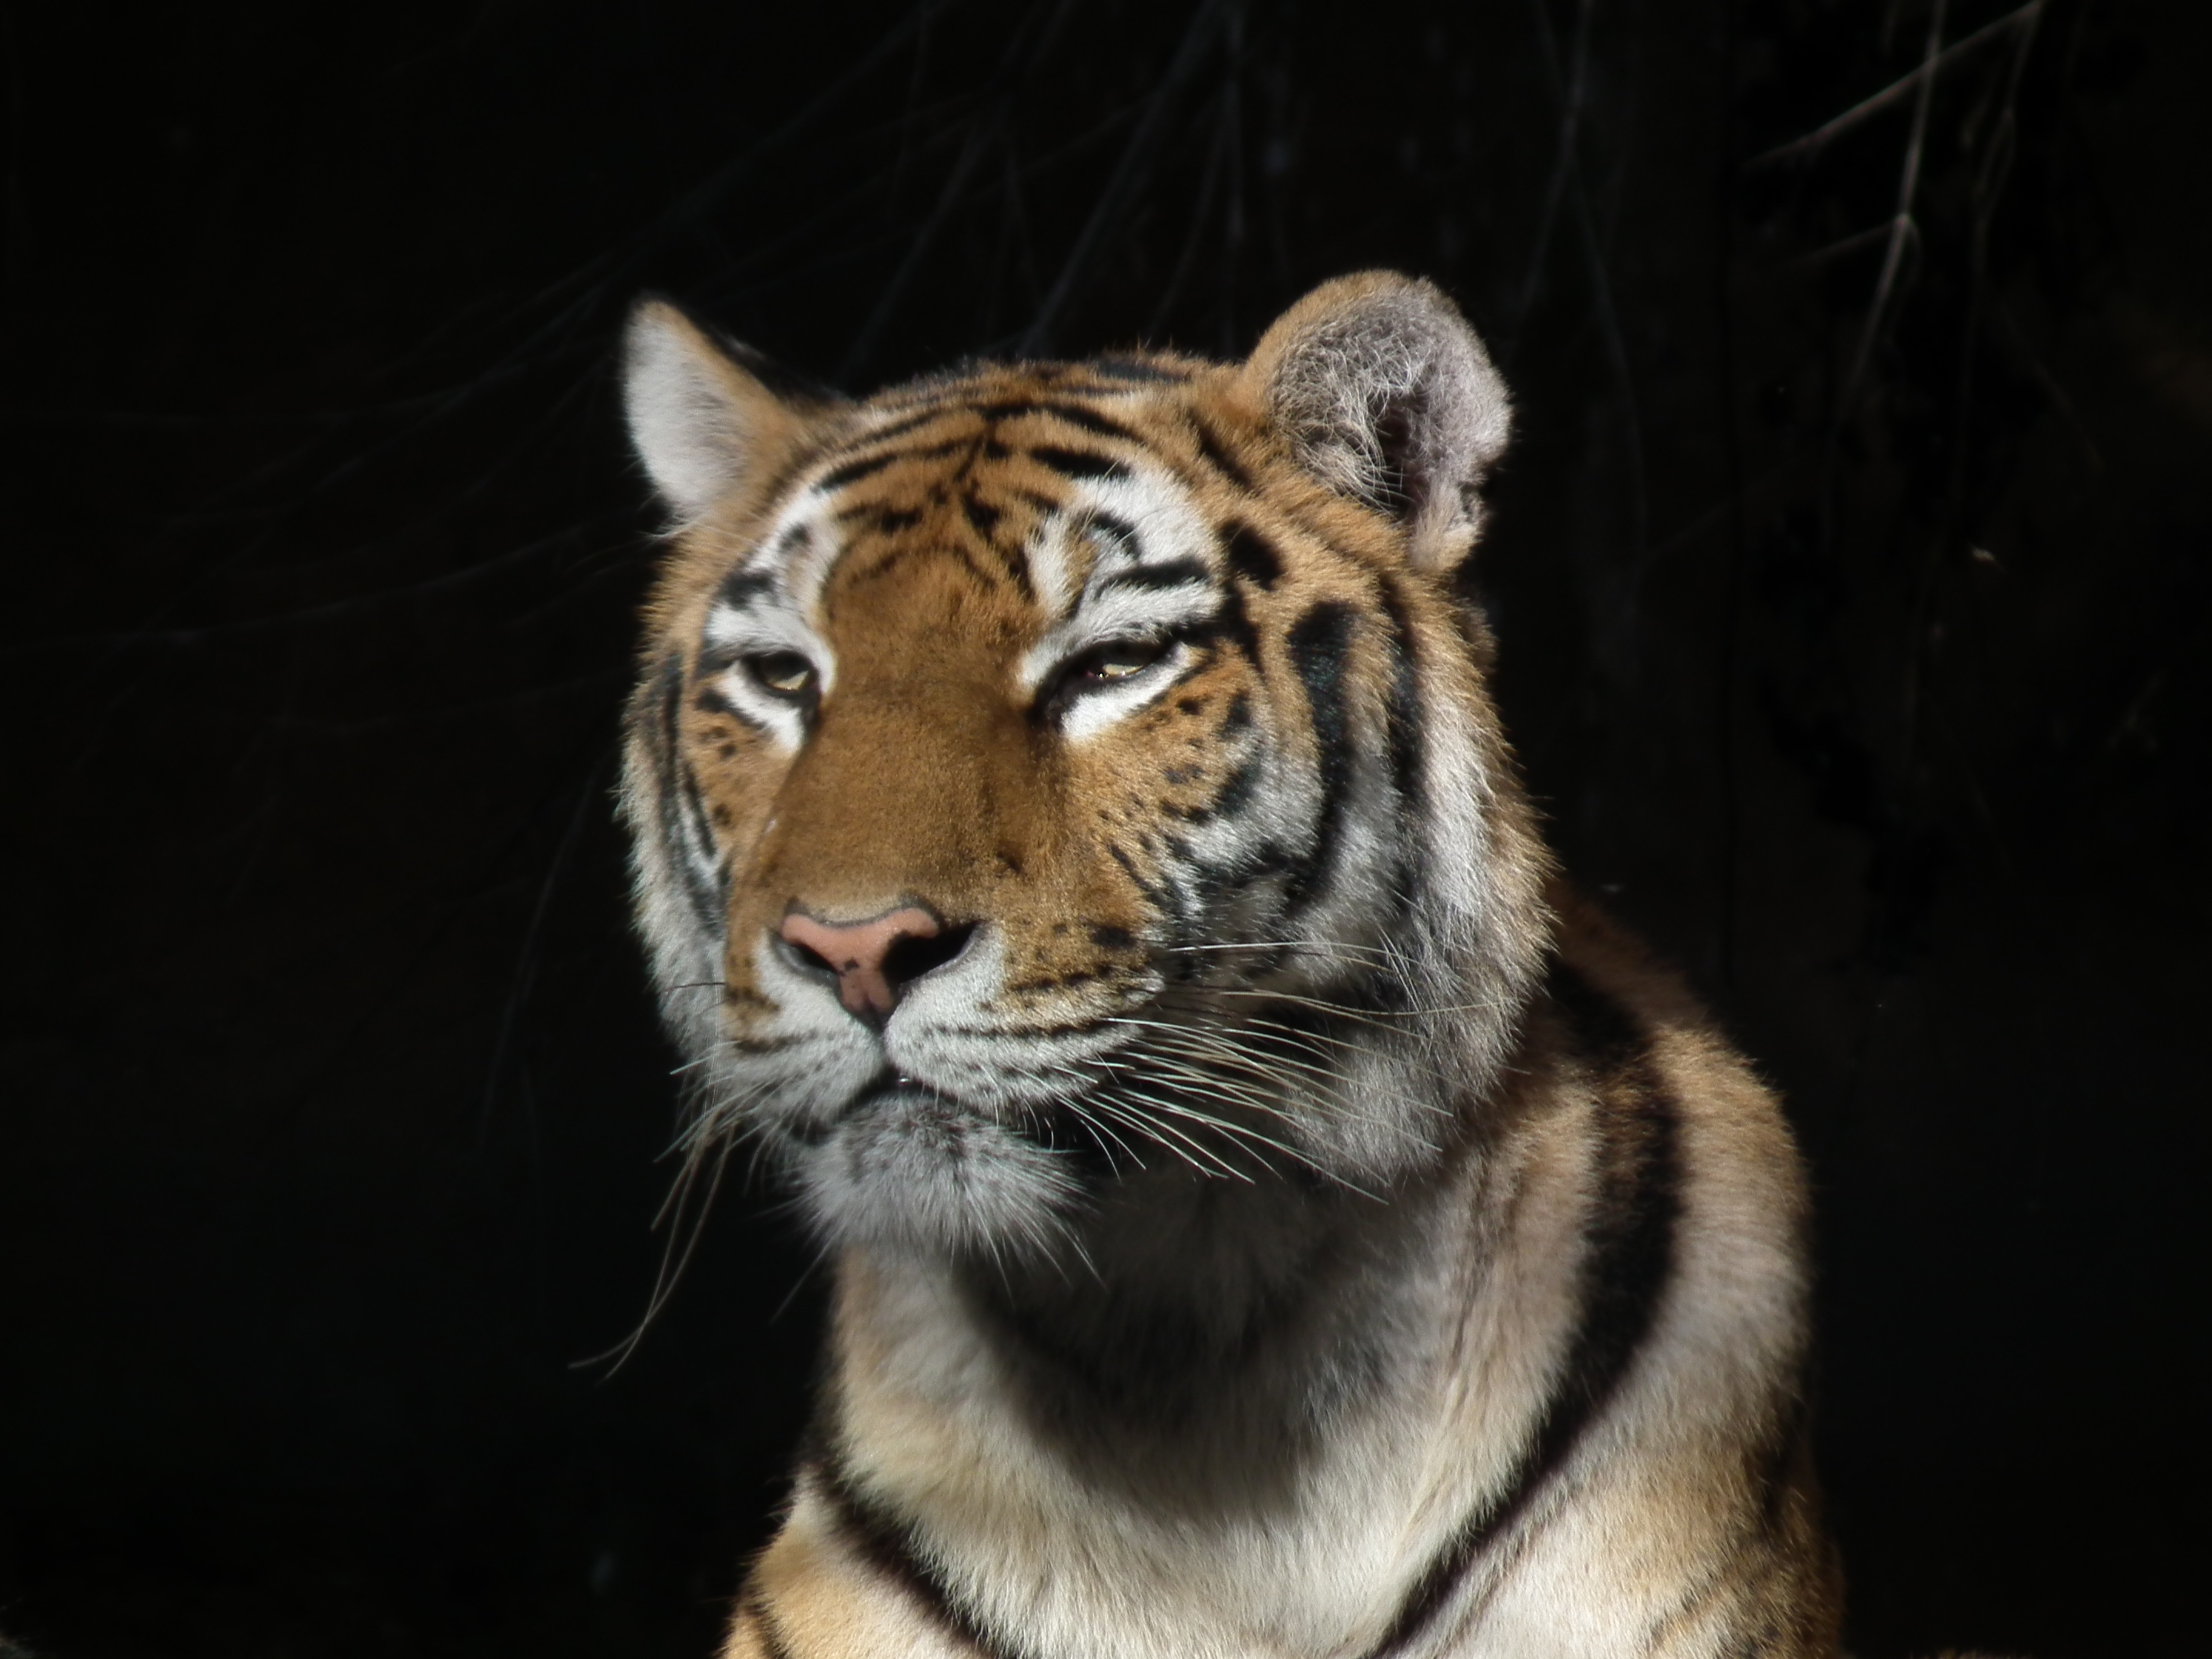
animal, wildlife, portrait, cat, mammal, predator, fauna, whiskers, snout, tiger, animal world, organism, big cats, cat like mammal, carnivoran, terrestrial animal